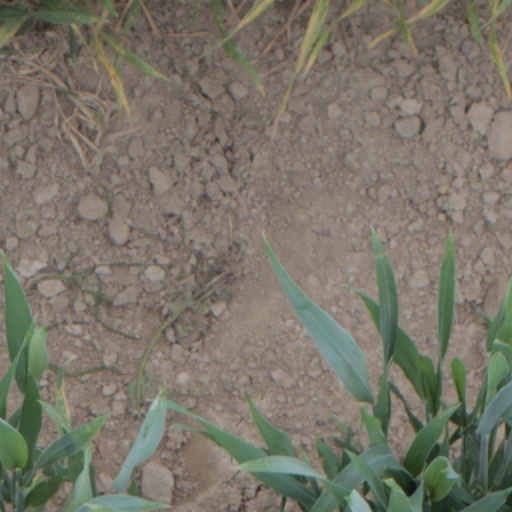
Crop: wheat